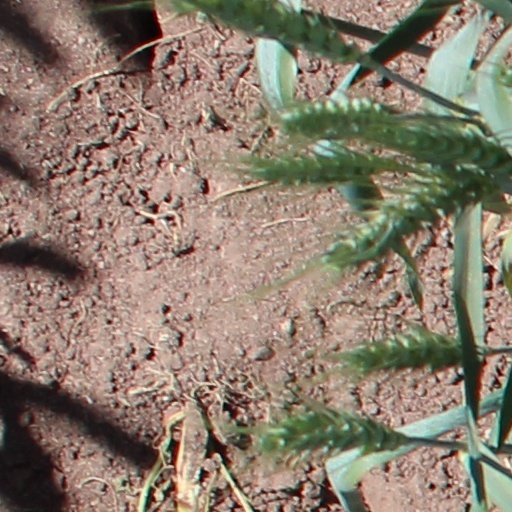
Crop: wheat